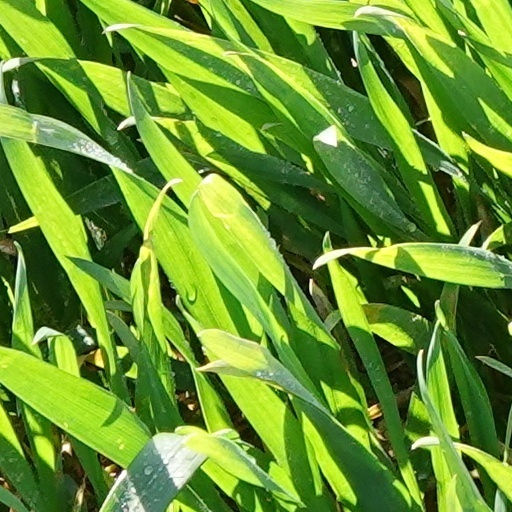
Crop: wheat